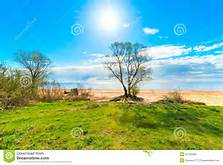
Weather: sun or clear